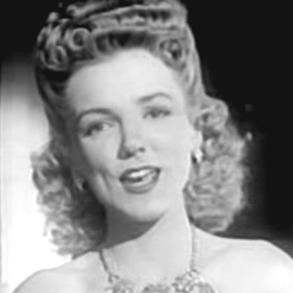
Age: 26